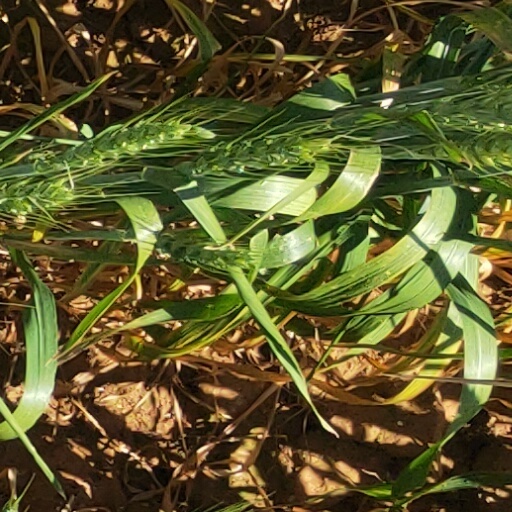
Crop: wheat